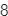
Number: 8